Rover 75

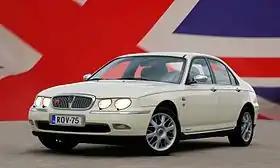
Rover 75 Connoisseur SE

The Rover 75 is a large family car manufactured and marketed for model years 1998–2005 in four-door saloon and five-door estate body styles — and marketed under the British Rover marque. Initially built only with front-wheel drive, a rear-wheel drive variant with a V8 engine was later sold. There was also an extended-wheelbase model. In 2001, MG Rover launched a badge engineered variant, the MG ZT. A coupé concept was built, but did not receive further development.